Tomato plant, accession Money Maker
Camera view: horizontal (90 deg, fisheye); turntable rotation: 30 degrees
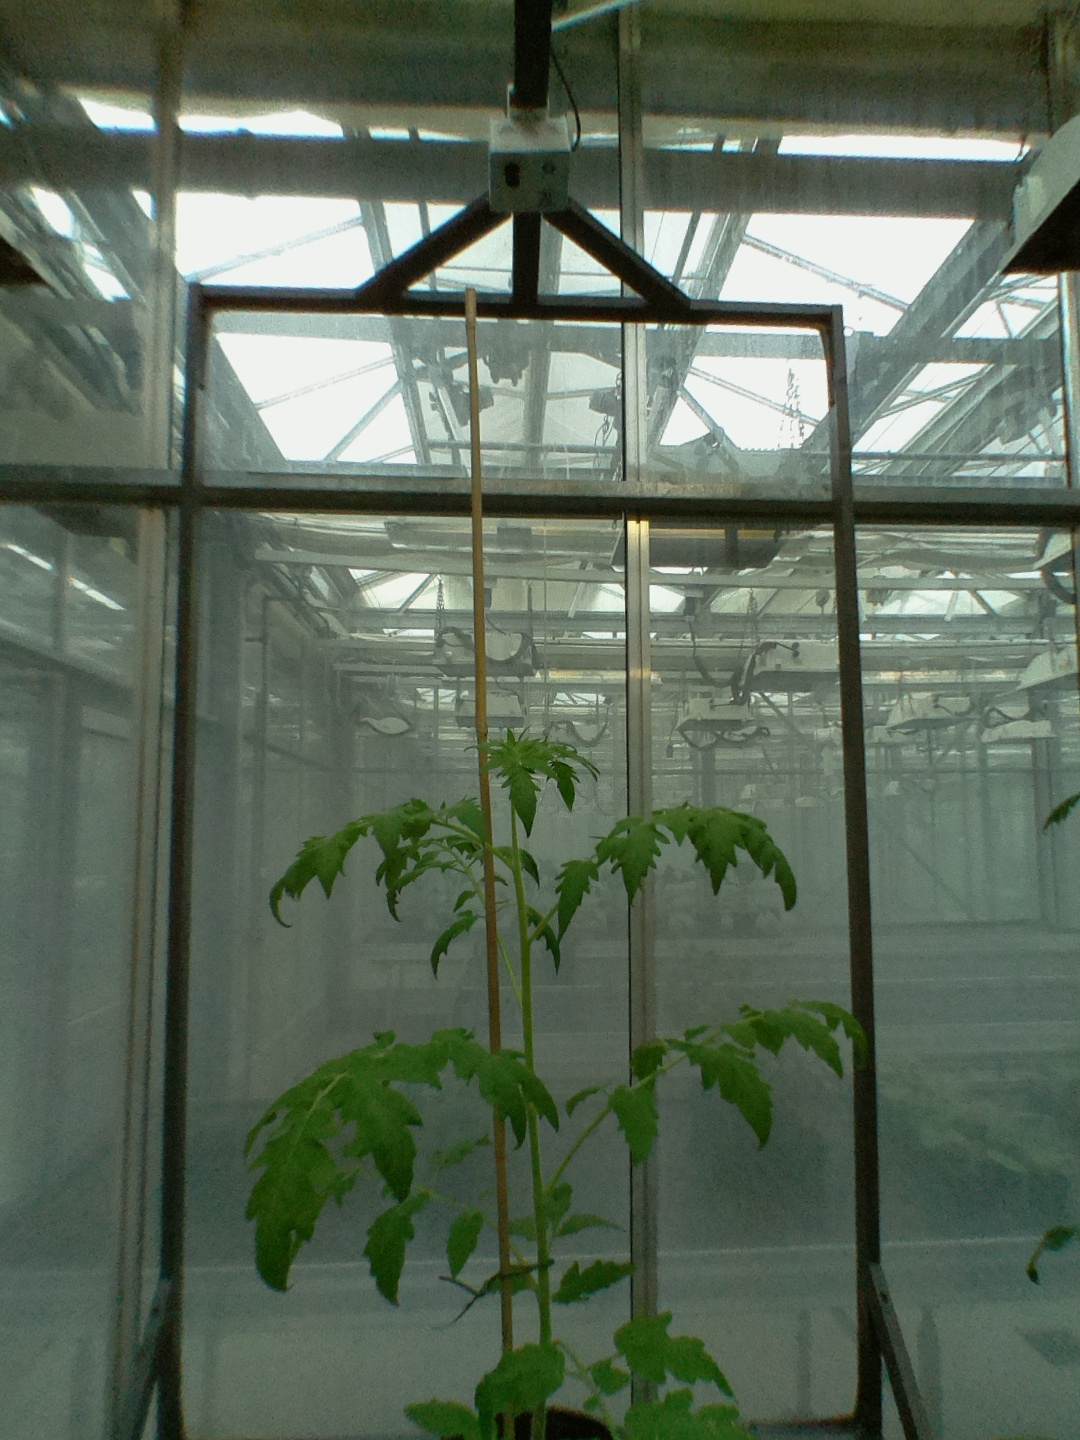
BBCH growth stage 14: 8 of true leaves visible